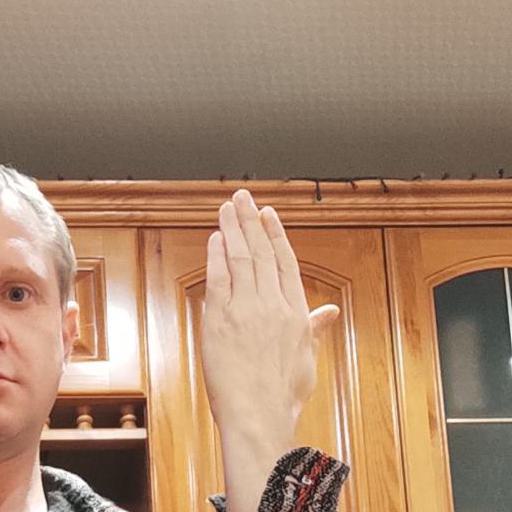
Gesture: stop_inverted